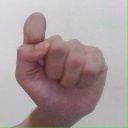
अक्षर: घ